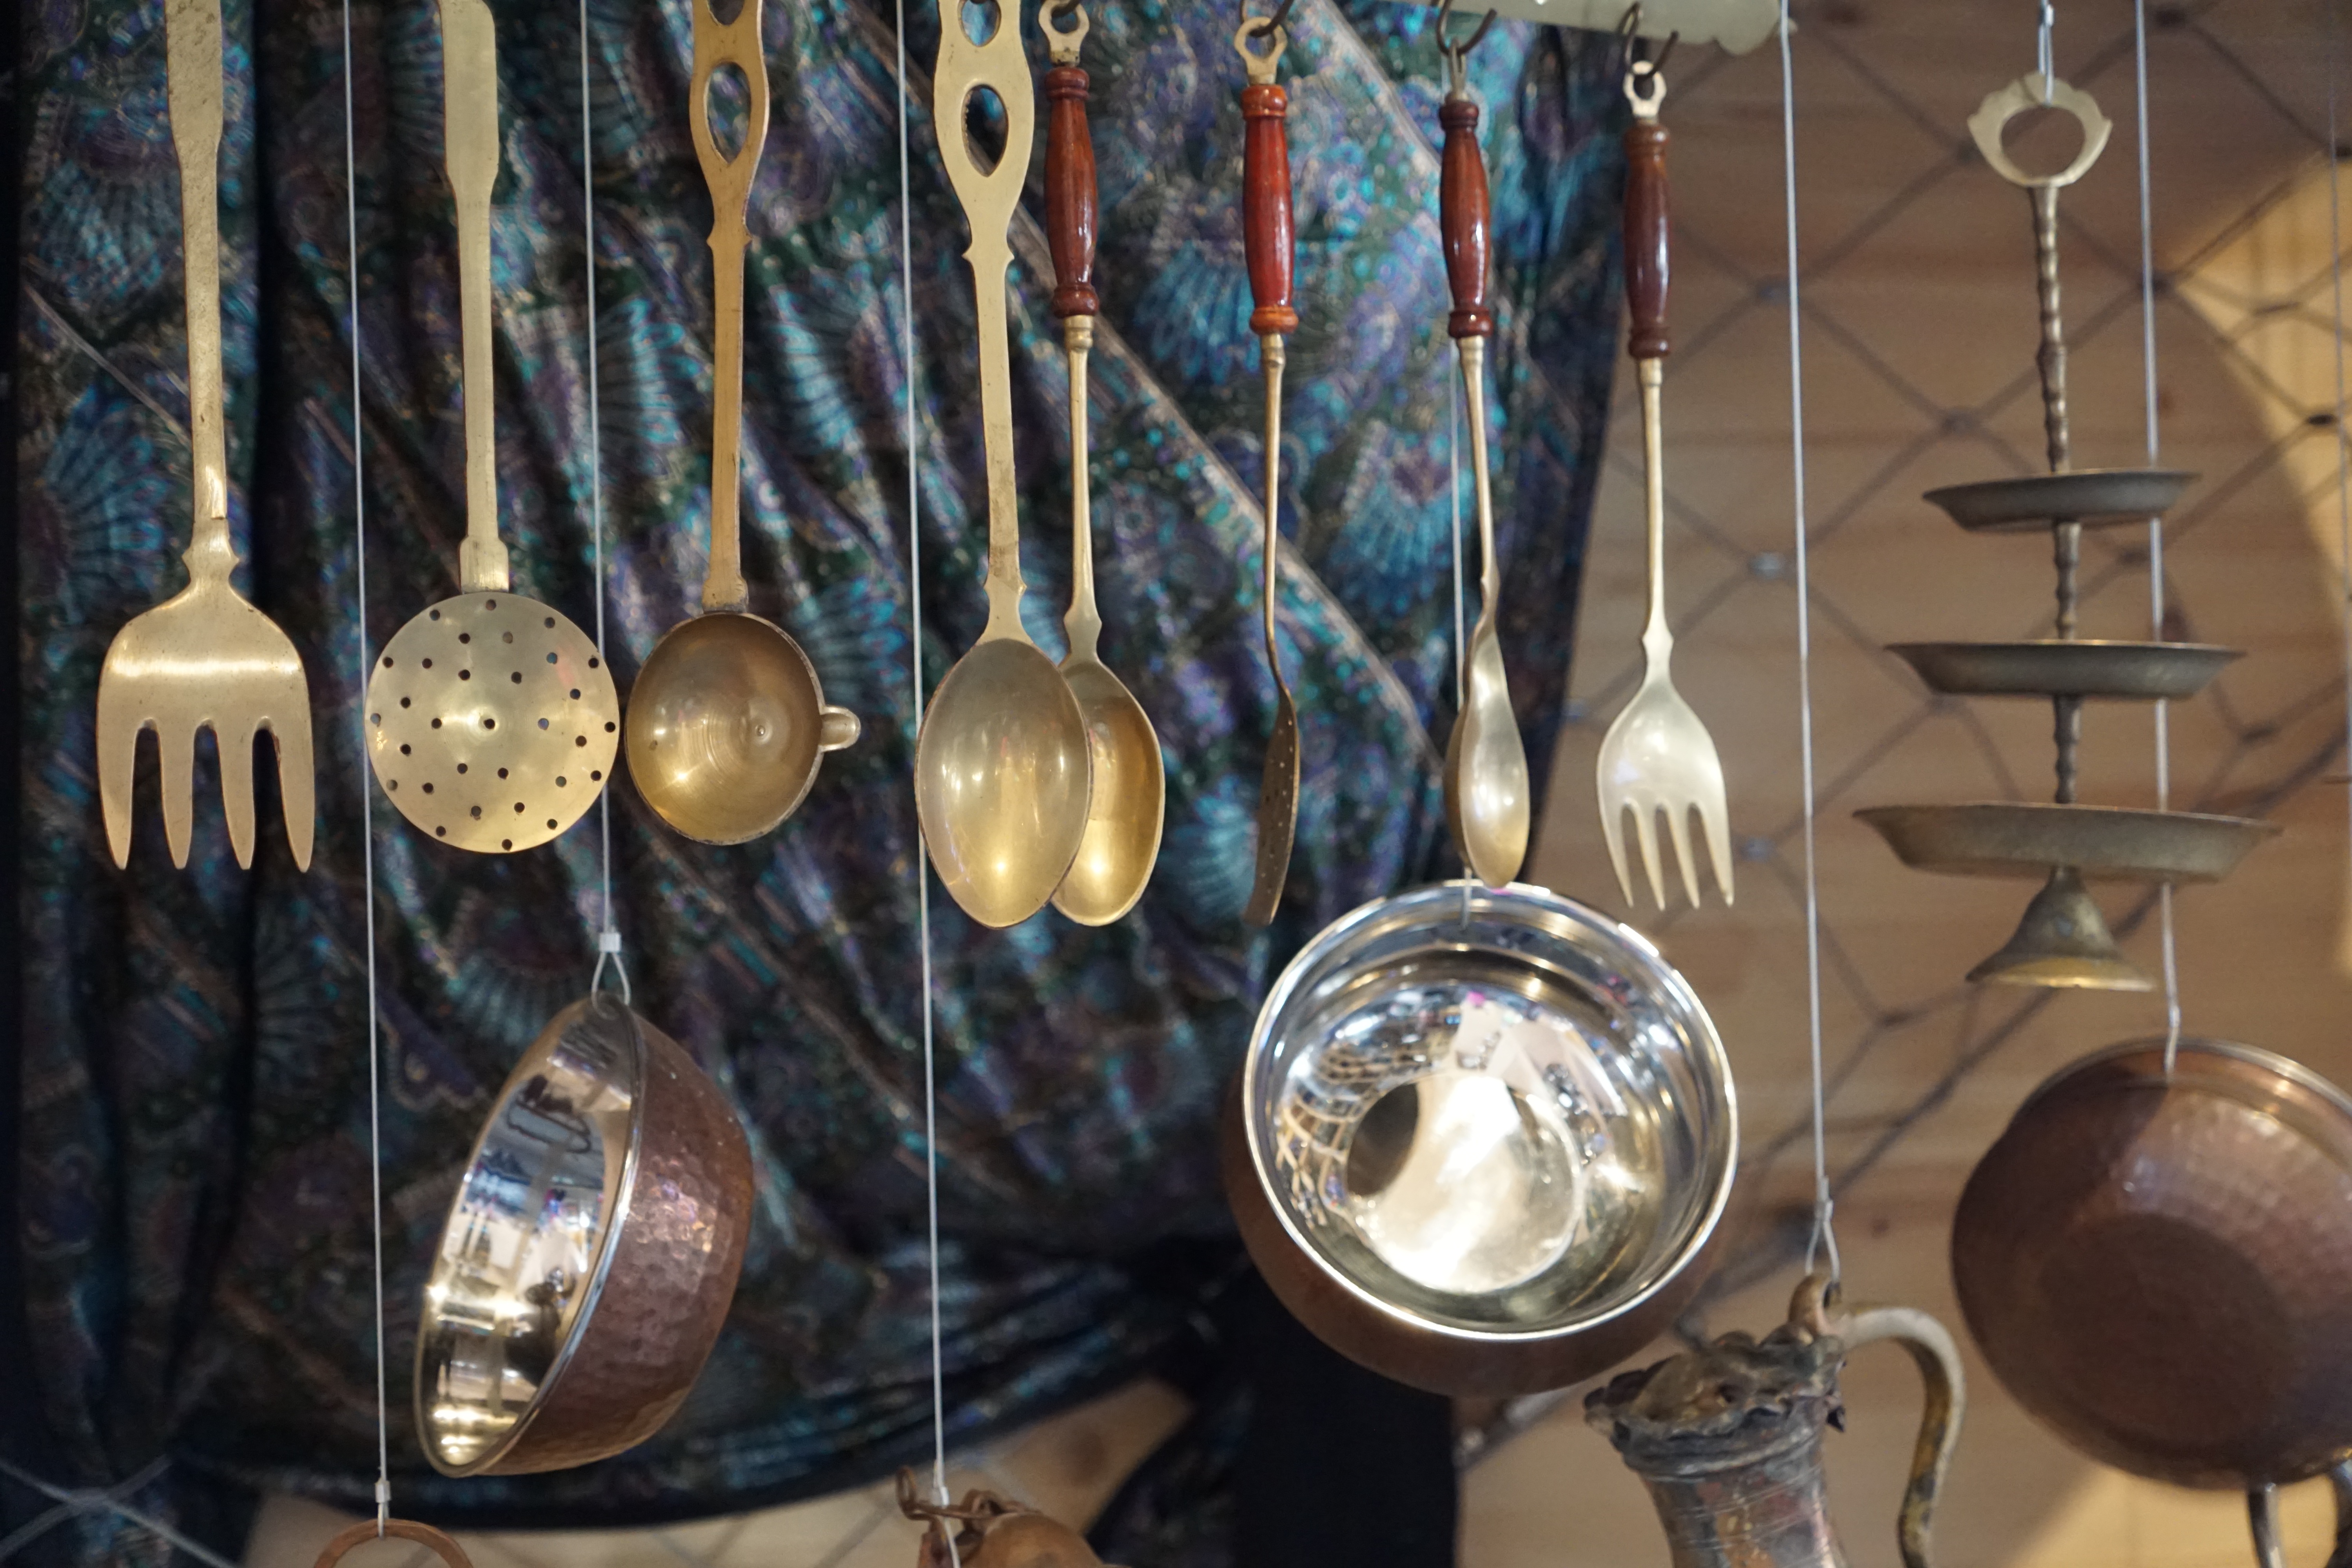
fork, lighting, eat, tableware, spoon, cook, silver, copper, prepare, depend, man made object